War in Darfur

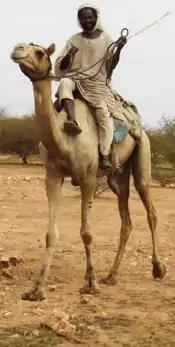
Arab Janjaweed tribes have been a major player in the conflict.

At 5:30 am on 25 April 2003, the Darfur genocide arose when the Sudan Liberation Movement and the JEM, which is the largest rebel group in Darfur, entered Al-Fashir, the capital city of North Darfur and attacked the sleeping garrison. In the next four hours, four Antonov bombers and helicopter gunships (according to the government; seven according to the rebels) were destroyed on the ground, 75 soldiers, pilots and technicians were killed and 32 were captured, including the commander of the air base, a Major General. The success of the raid was unprecedented in Sudan; in the twenty years of the war in the south, the rebel Sudan People's Liberation Army (SPLA) had never before carried out such an operation.